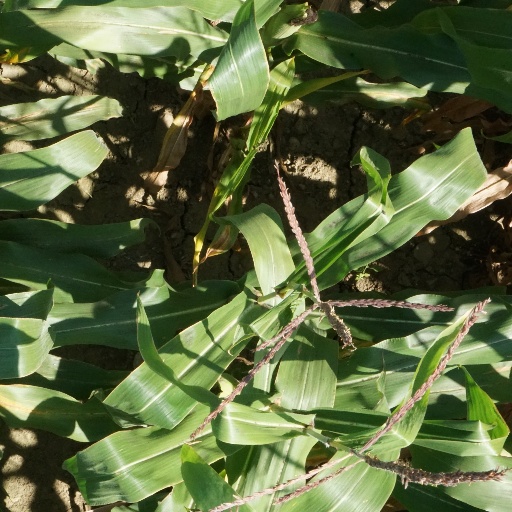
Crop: maize; corn